John the Baptist

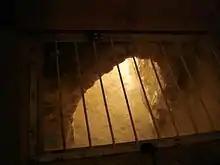
Tomb of Saint John the Baptist at a Coptic monastery in Lower Egypt. The bones of Saint John the Baptist were said to have been found here.

The gospels differ on the details of the Baptism. In Mark and Luke, Jesus himself sees the heavens open and hears a voice address him personally, saying, "You are my dearly loved son; you bring me great joy". They do not clarify whether others saw and heard these things. Although other incidents where the "voice came out of heaven" are recorded in which, for the sake of the crowds, it was heard audibly, John did say in his witness that he did see the spirit coming down "out of heaven" (John 12:28–30, John 1:32).